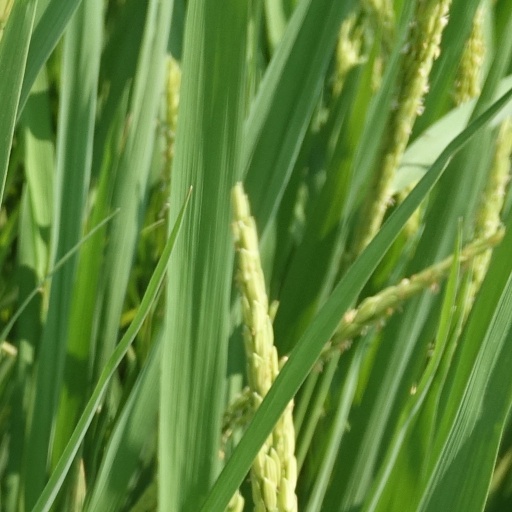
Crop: rice